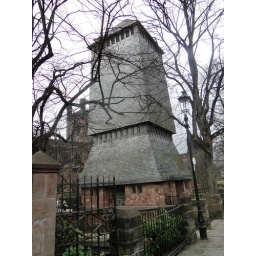
Bell tower or campanile, opened in 1975 and designed by George Pace - view from city wall